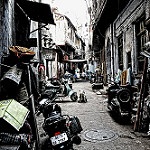
Label: street